Isabel Varell

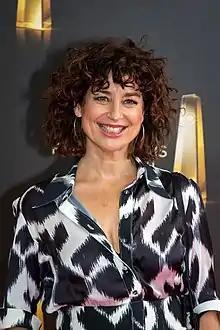
Varell in 2021

Born in Kempen, Varell participated in various talent shows as a singer before she was discovered and supported by German producer Jack White in 1981. She released several singles in German and English language from 1981 on. From 1989 to 1991, she was married to German singer Drafi Deutscher. He also wrote her single "Melodie d'amour" with which she participated in the German preselection for the Eurovision Song Contest 1990 and finished sixth. Varell played in various musicals (e.g. "Hammerfrauen" from 2015 on in Berlin) and comedy TV shows, most notably alongside Hape Kerkeling. She has also presented TV shows for different broadcasters ("Aktuelle Schaubude" for NDR in 1997; "Ganz in weiß" for Sat.1 in 2016). From 2009 on she has written almost all the lyrics for her own albums as well as some for other artists such as Claudia Jung ("Mein Plan für's nächste Leben", 2012).